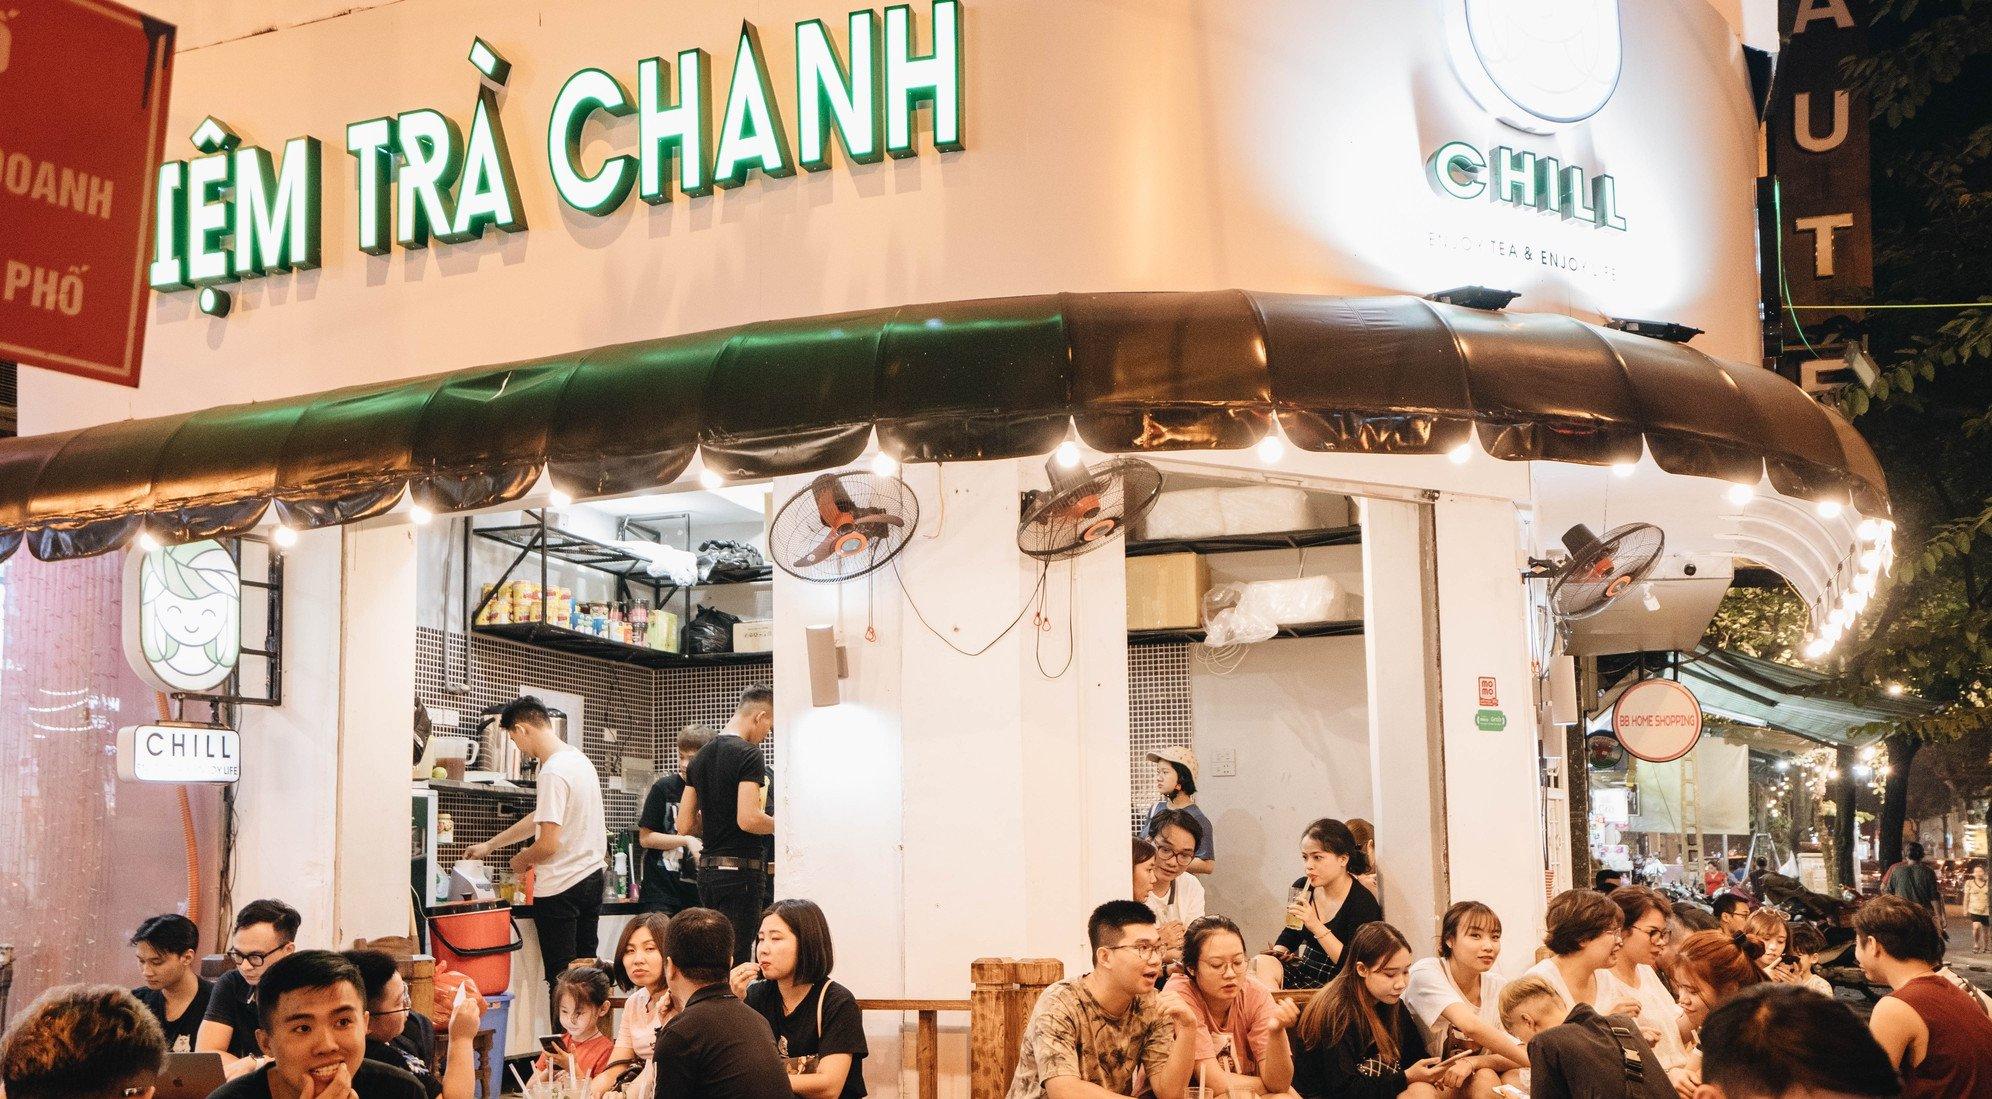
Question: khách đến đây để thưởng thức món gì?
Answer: khách đến đây để thưởng thức trà chanh